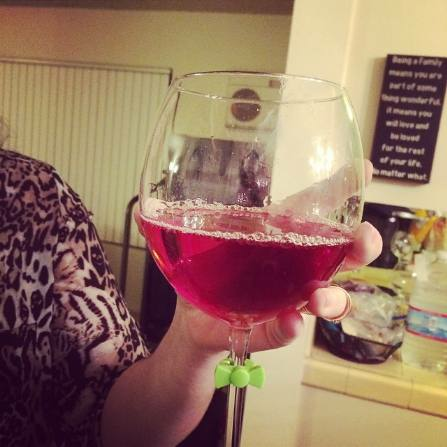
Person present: No